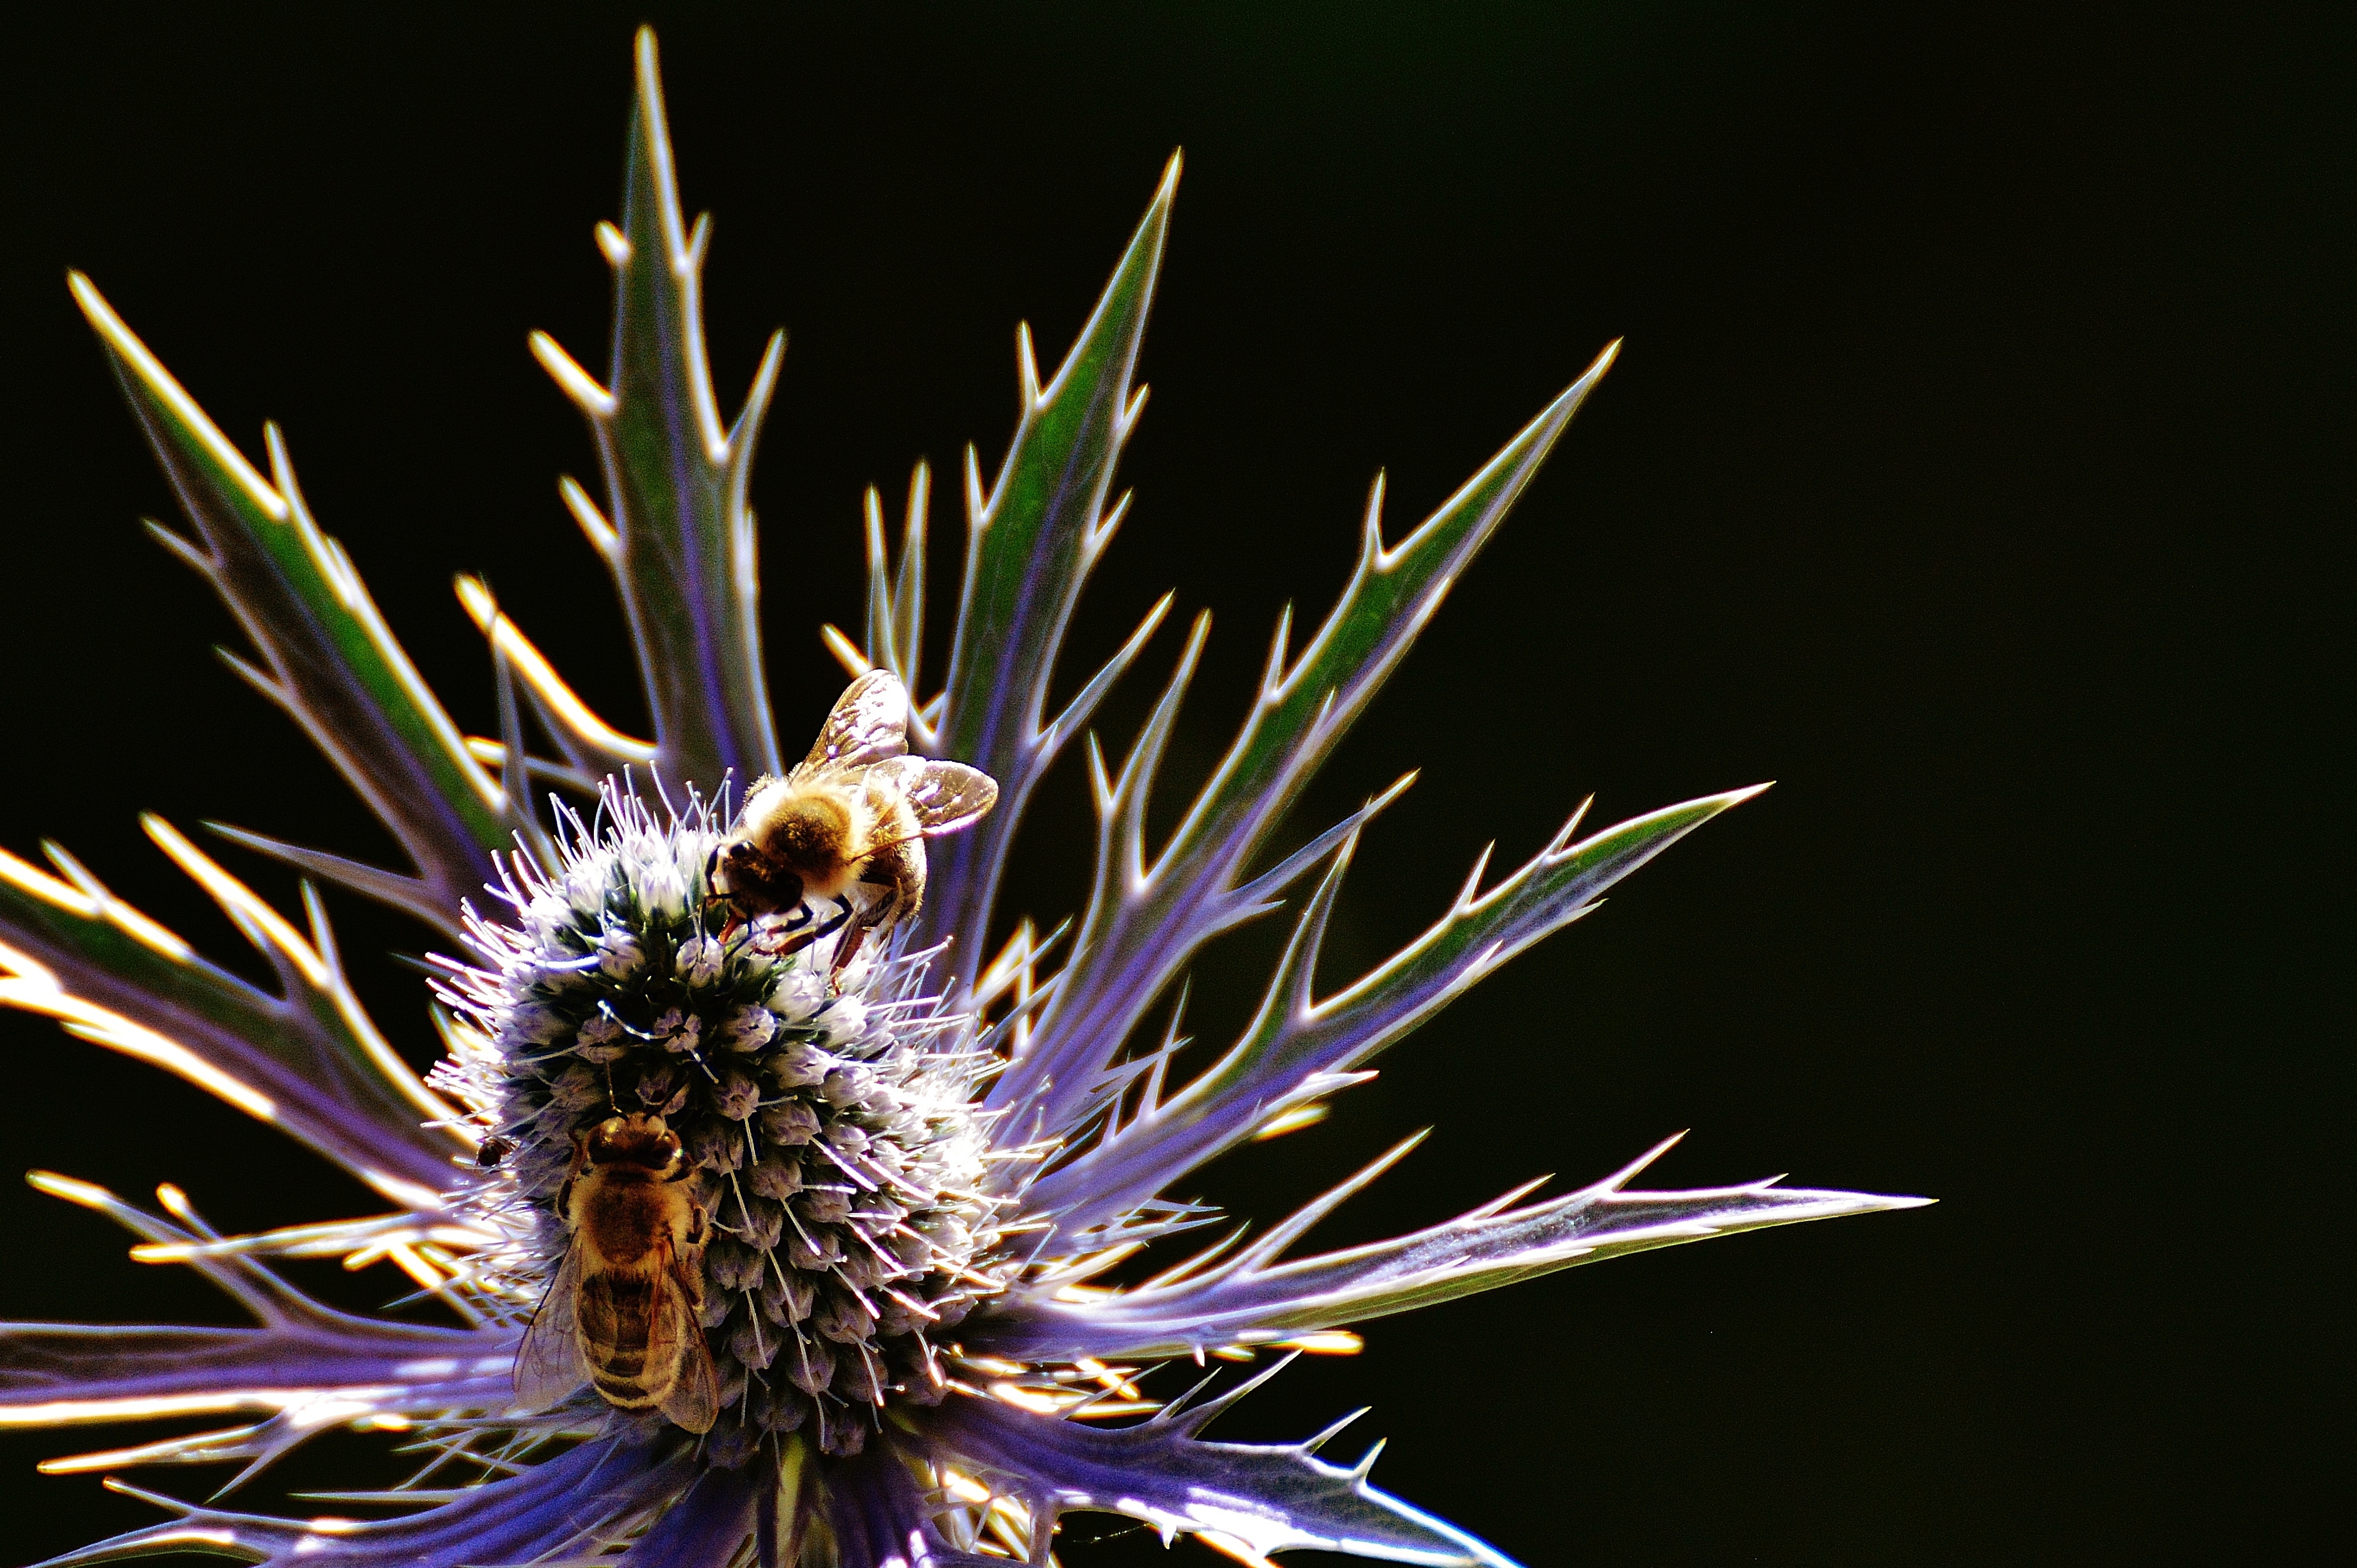
nature, blossom, prickly, plant, photography, leaf, flower, purple, bloom, pollen, produce, macro, botany, flora, wild flower, close up, thistle, bees, macro photography, flowering plant, daisy family, land plant, thorns spines and prickles